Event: Nepal Earthquake
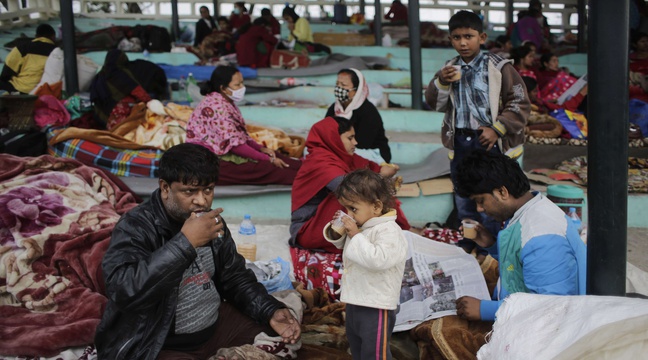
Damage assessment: no_damage